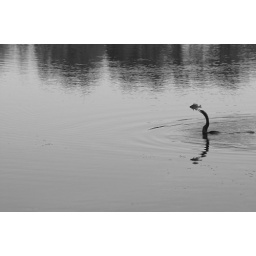
A fish speard by a diving bird in north central florida. Photo taken at UF campus in Gainesville, FL.